Royal Tunbridge Wells

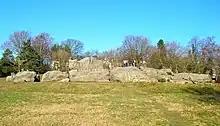
The sandstone Wellington Rocks on Tunbridge Wells common

By the early nineteenth century Tunbridge Wells experienced growth as a place for the well-to-do to visit and make their homes. It became a fashionable resort town again following visits by the Duchess of Kent, Queen Victoria and Prince Albert, and benefited from a new estate on Mount Pleasant and the building of the Trinity church in 1827, and improvements made to the town and the provision of facilities such as gas lighting and a police service meant that by 1837 the town population had swelled to 9,100. In 1842 an omnibus service was set up that ran from Tonbridge to Tunbridge Wells, enabling visitors to arrive from London within two hours, and in 1845 the town was linked to the railway network via a branch from South Eastern Railway's London-Hastings Hastings Line at Tonbridge. During this time Decimus Burton developed John Ward's Calverley Park estate.